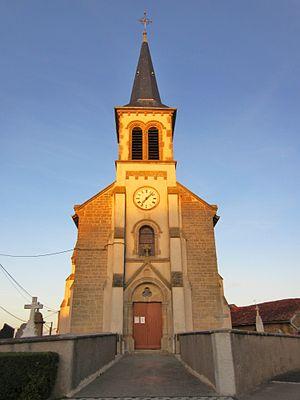
Thumeréville est une commune française située dans le département de Meurthe-et-Moselle en région Grand-Est.